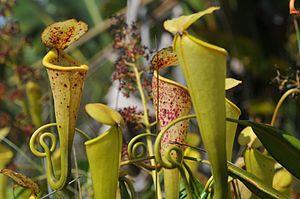
Nepenthes photographié à Lokaro, près de Fort Dauphin à Madagascar
L'inventaire de la flore de Madagascar compte de plus de 12 000 espèces de plantes vasculaires et non vasculaires. La fonge est encore mal connue.